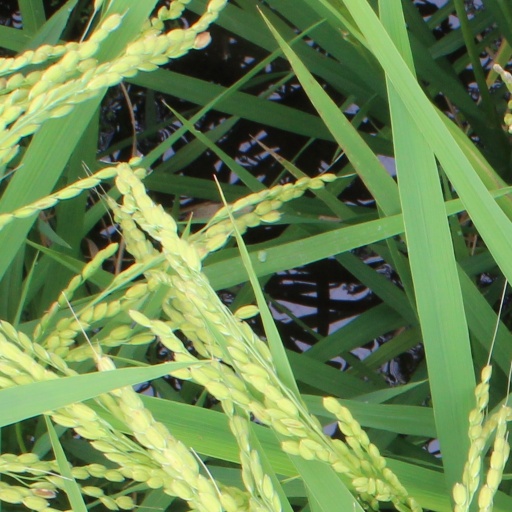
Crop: rice